Double Sixth Festival

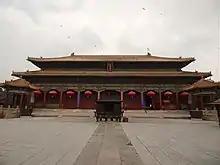

The idea of "Tian Kuang Jie" was originated after Qin Shi Huang, the first emperor of China, went to Mount Tai to offer sacrifice to Heaven and announce the relation between the emperor and heaven. The Dai Temple was built as the site of this ritual. The ritual itself became compulsory for every emperor of succeeding dynasties, and by offering sacrifice to heaven on Dai Temple, emperors are emphasizing their special relation with heaven— "the self-assumed son of heaven." In the Song dynasty, emperor Zhao Heng claimed that he received scriptures from heaven at June 6, and he reconstructed Dai Temple and renamed the main hall as Tian Kuang Hall to prove his religious and appreciation to heaven. The temple was further renovated and expanded by all Zhao Heng's offsprings and emperors in succeeding dynasties.